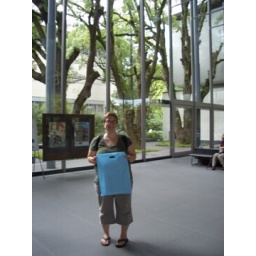
the trees in the courtyard are growing little plant buddies of their own, right on their branches!